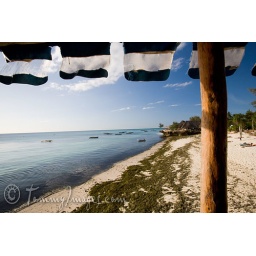
Nungwi, Tanzania - Seaweed covered beach in front of the legendary Cholos bar in northern Zanzibar.